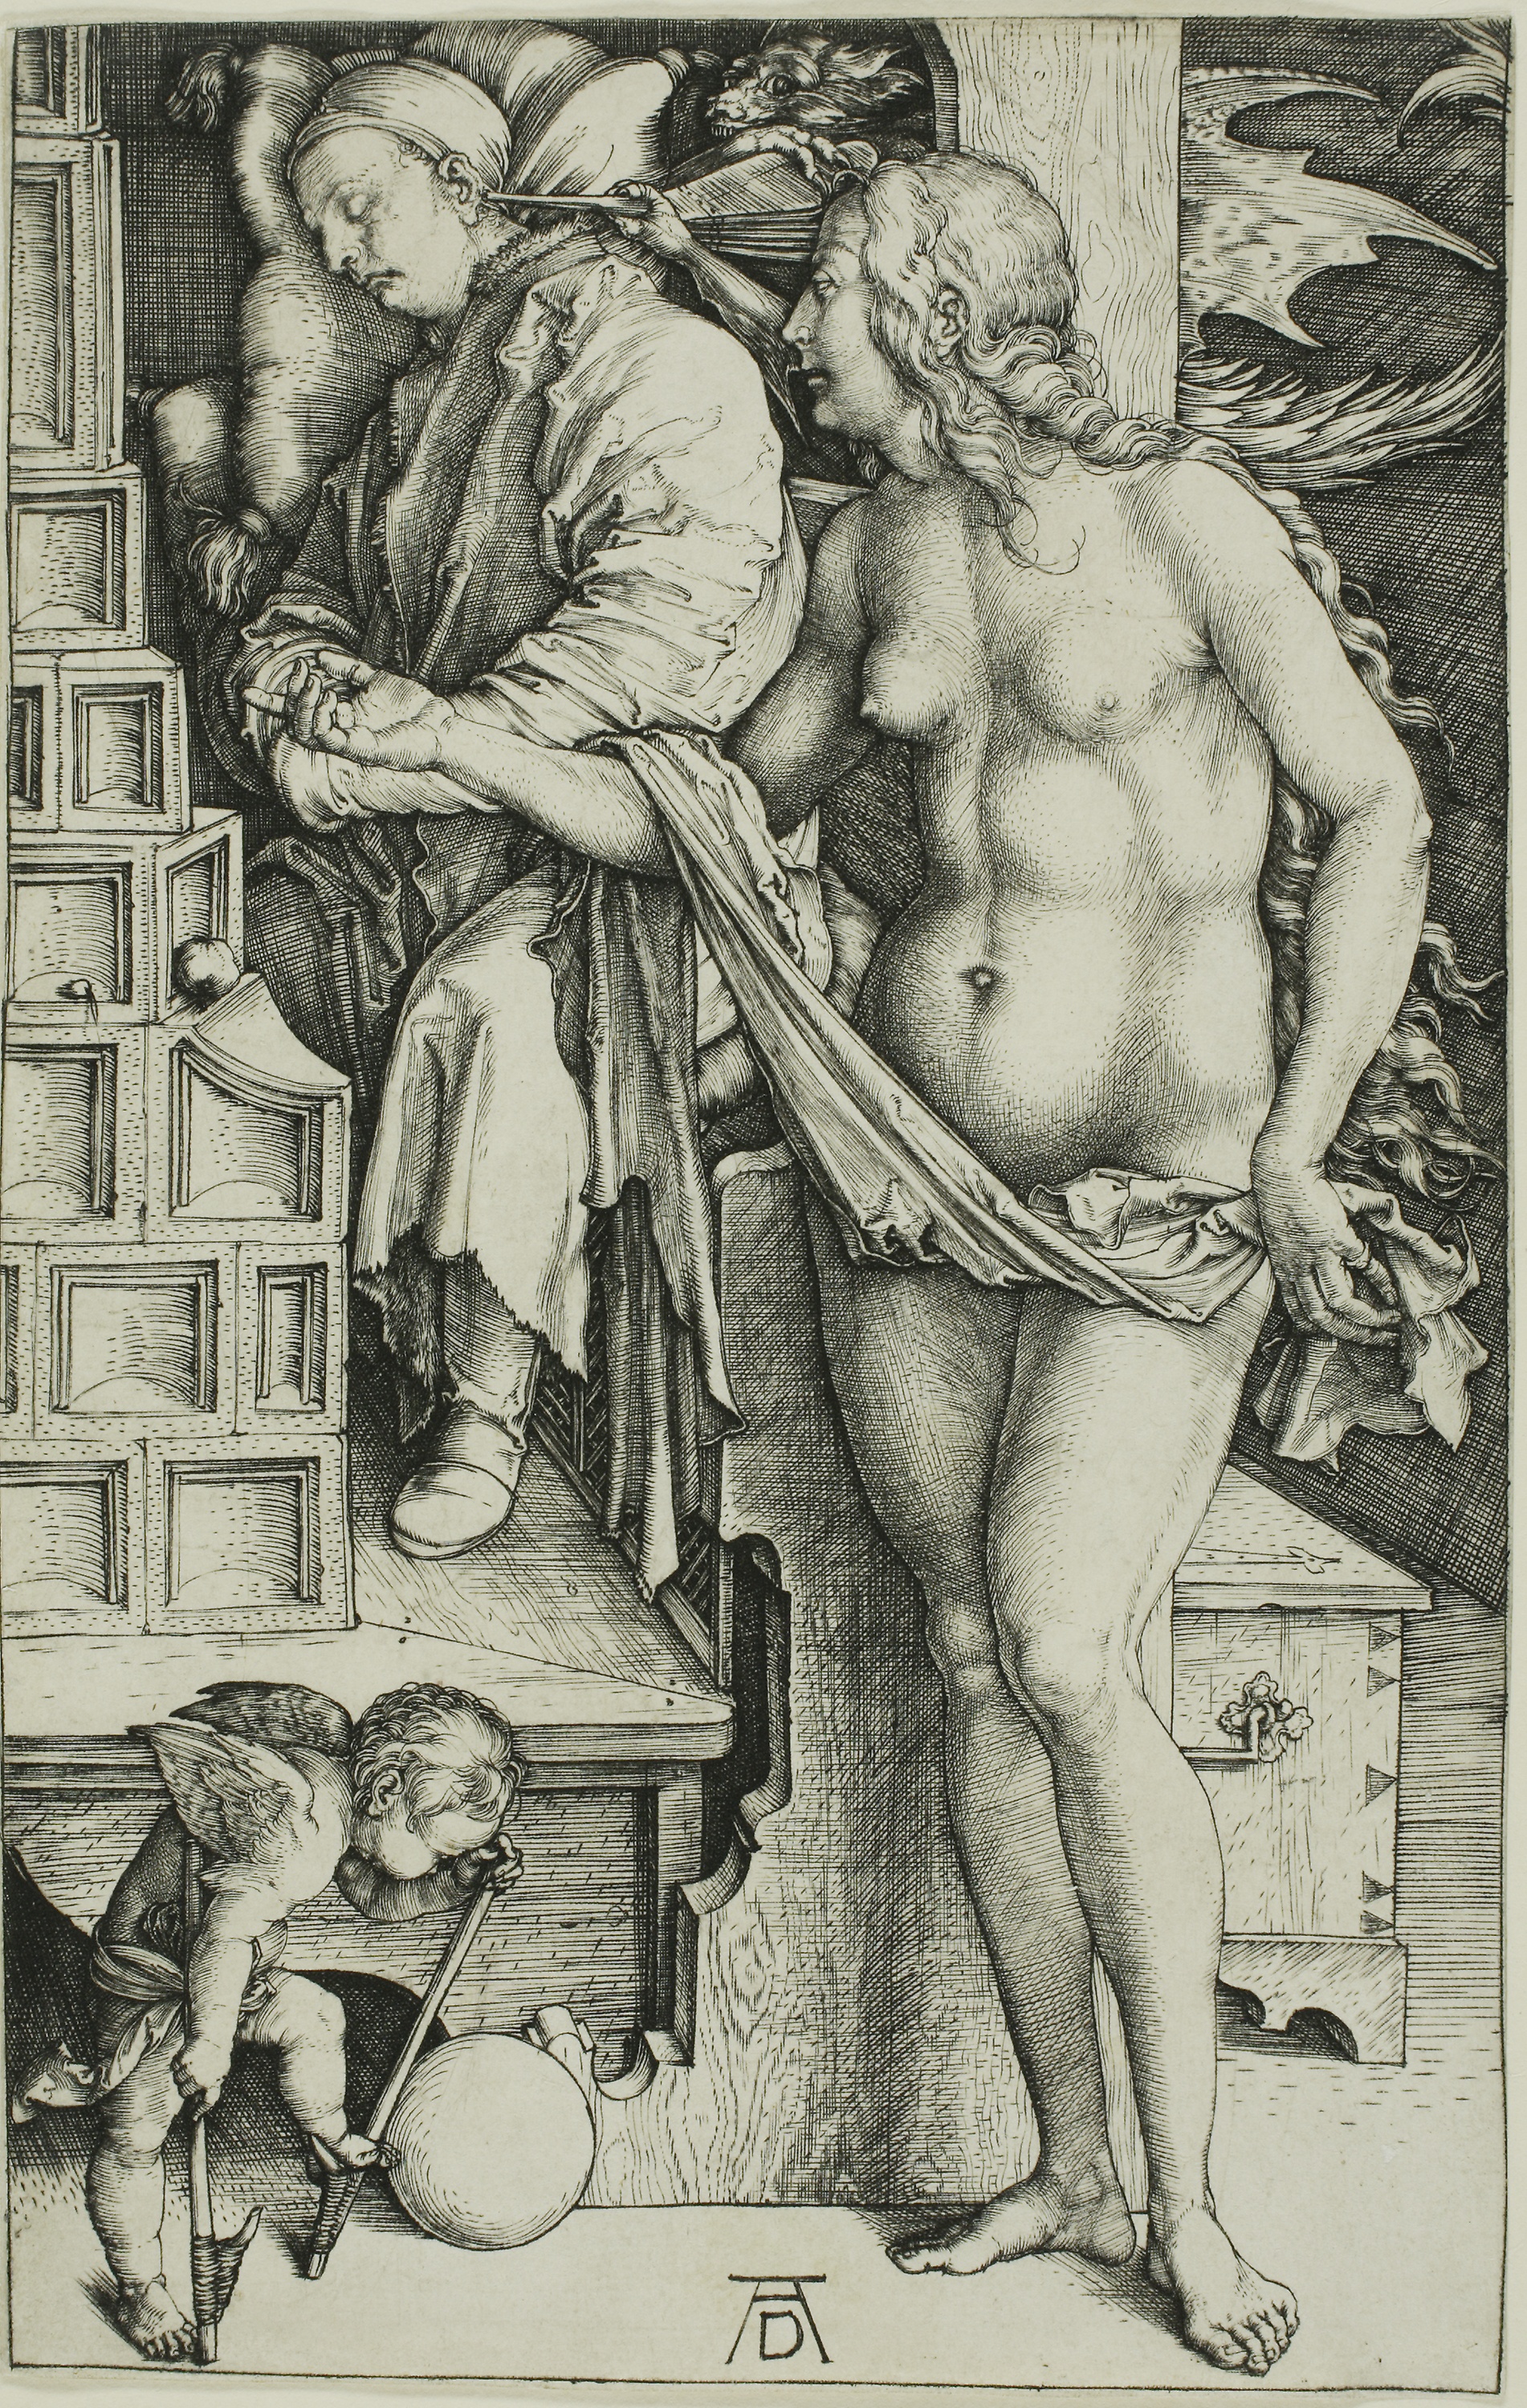
man, art, male, human behavior, figure drawing, black and white, muscle, drawing, human, arm, history, visual arts, monochrome, artwork, art model, mythology, illustration, fictional character, fiction, sketch